Henry Wickenburg

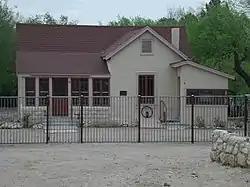
The Wickenburg House

The Vulture Mine played an instrumental and pivotal role in the founding and development of the town of Wickenburg. After Wickenburg established an encampment as Wickenburg's Ranch, James A. Moore who went into partnership with Wickenburg, wrote to Governor Goodwin and Secretary McCormick and referred to the tent camp as Wickenburg. In 1865, two five-stamp mills were erected and several stores, saloons and two hotels were established. In 1866 it missed being named Territorial Capital by only two votes of the Territorial Legislature. In 1868, the town site was surveyed and platted. Wickenburg donated land for the first church built in the town.